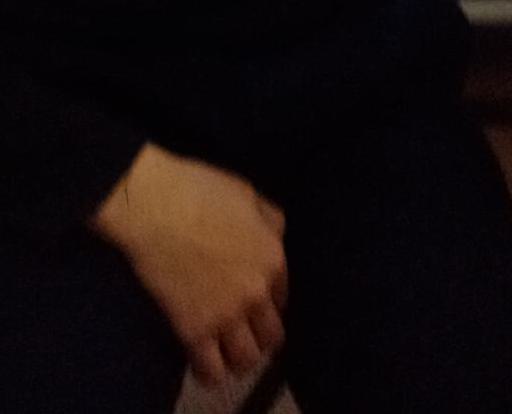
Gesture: no_gesture